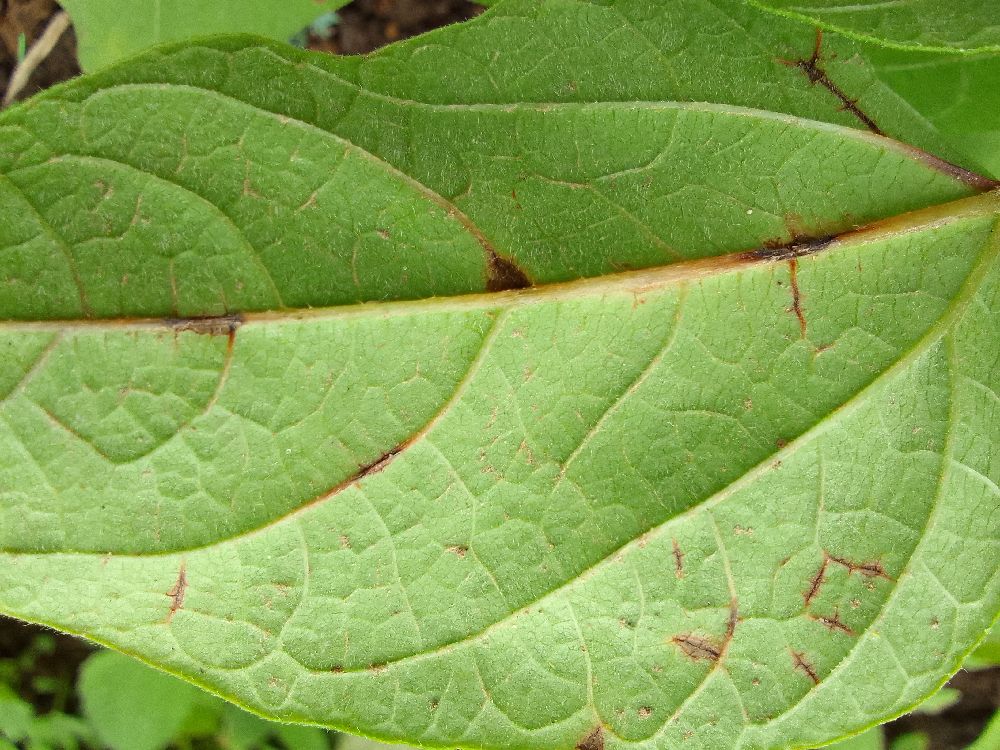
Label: anthracnose